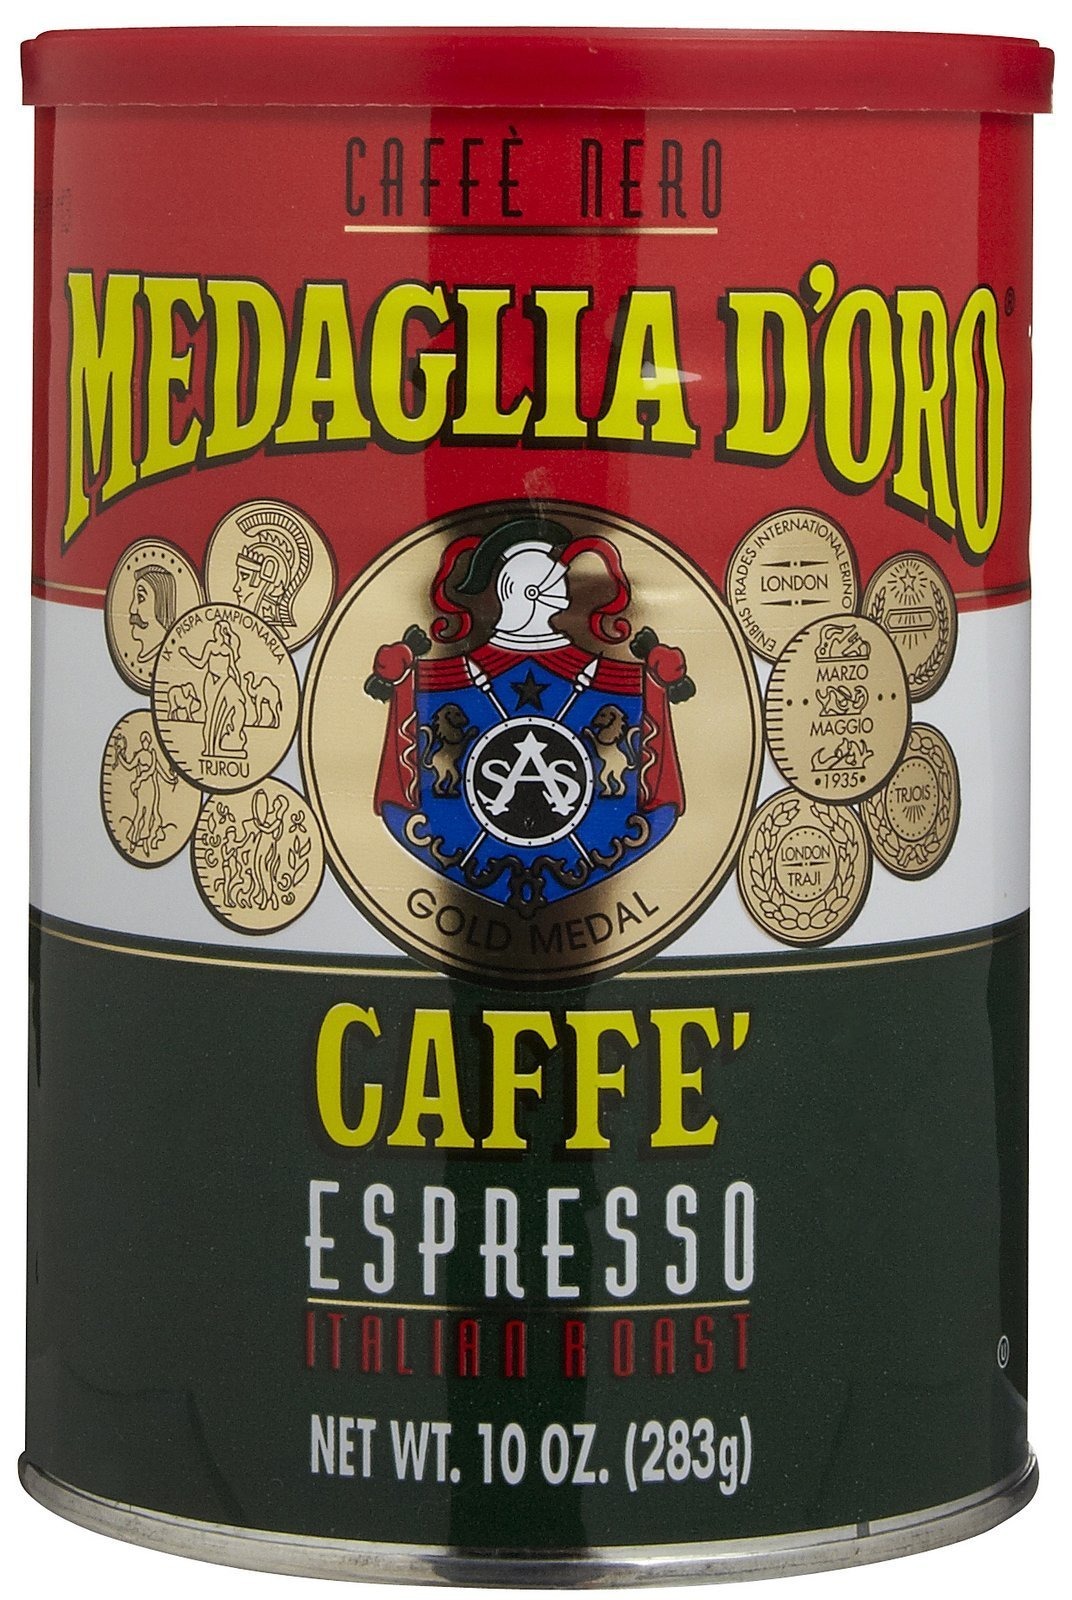
Item Name: Medaglia D Oro, Caffe Espresso Can Ground, 10-Ounce (6 Pack)
Value: 60.0
Unit: Ounce

Price: 8.29